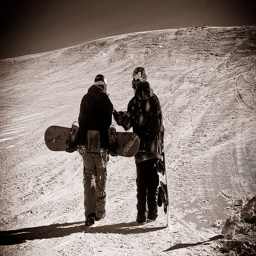
Two gentleman are making their way to the skiing area.
Two people holding snow boards on a snowy hill.
Two snowboarders talking at the bottom of a groomed slope.
This black and white photo shows two snowboarders walking together
Two people walking up a hill carrying snowboards.